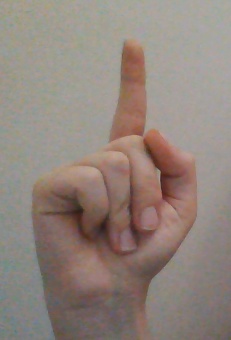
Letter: bb